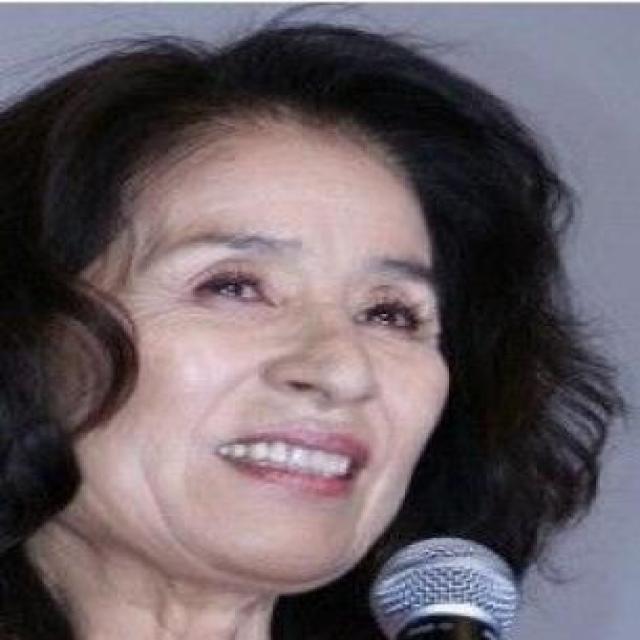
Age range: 45-64